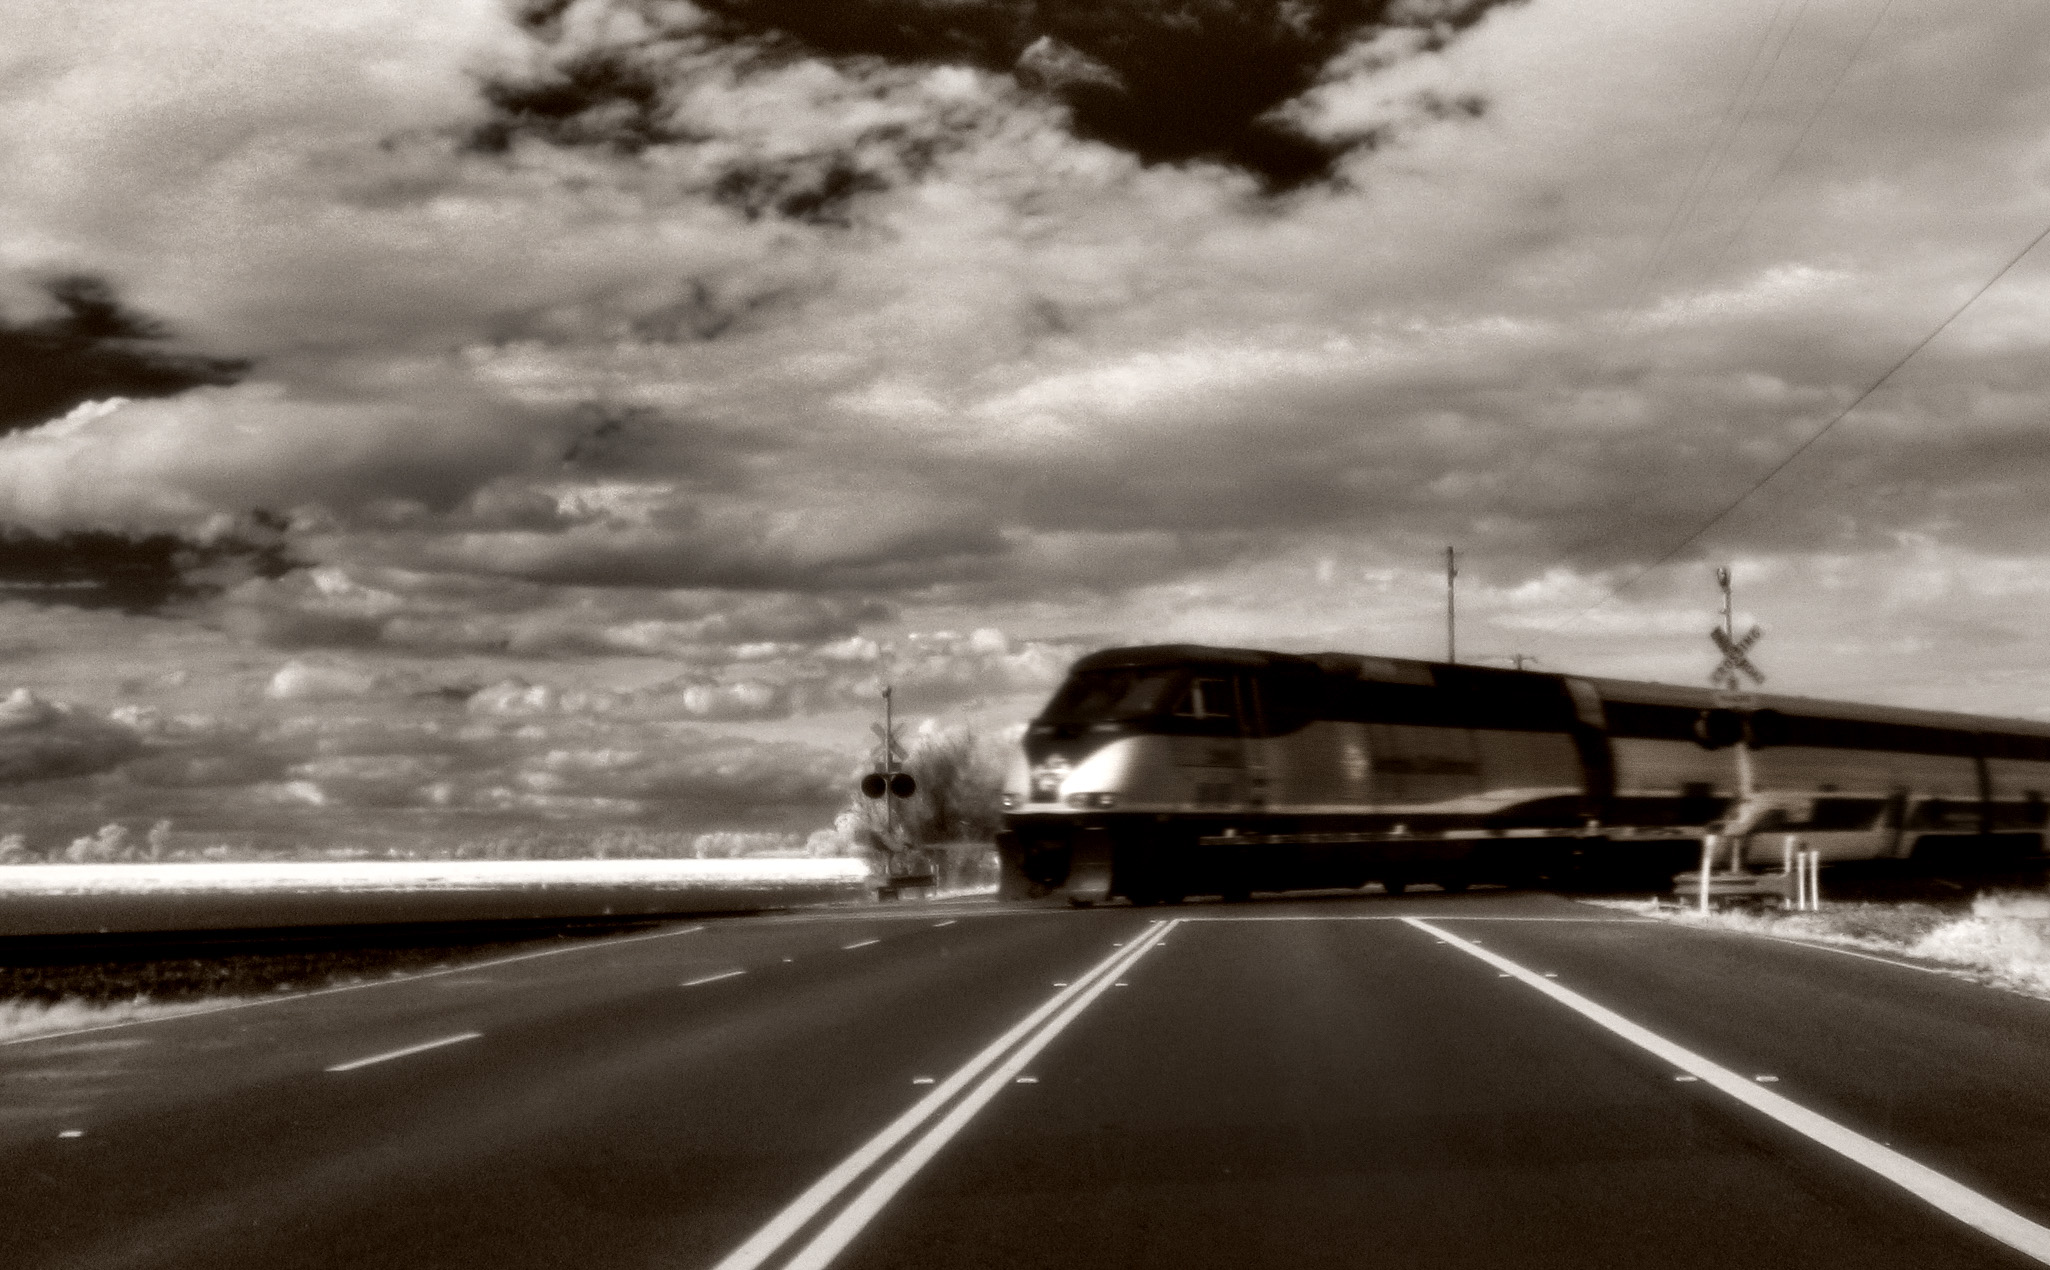
cloud, black and white, sky, railroad, road, car, crossing, highway, driving, train, valley, transport, vehicle, monochrome, california, engine, amtrak, passengerrail, monochrome photography